Babou Sidiki

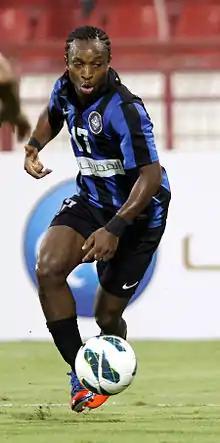
Barro (2012)

Babou Sidiki Barro (born 10 June 1990) is an Ivorian footballer who plays as a winger.